Martinique

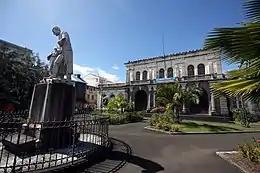
Old City Hall, Fort-de-France

The prefecture of Martinique is Fort-de-France. The three sub-prefectures are Le Marin, Saint-Pierre and La Trinité. The French State is represented in Martinique by a prefect (Stanislas Cazelles since 5 February 2020), and by two sub-prefects in Le Marin (Corinne Blanchot-Prosper) and La Trinité / Saint-Pierre (Nicolas Onimus, appointed on 20 May 2020).